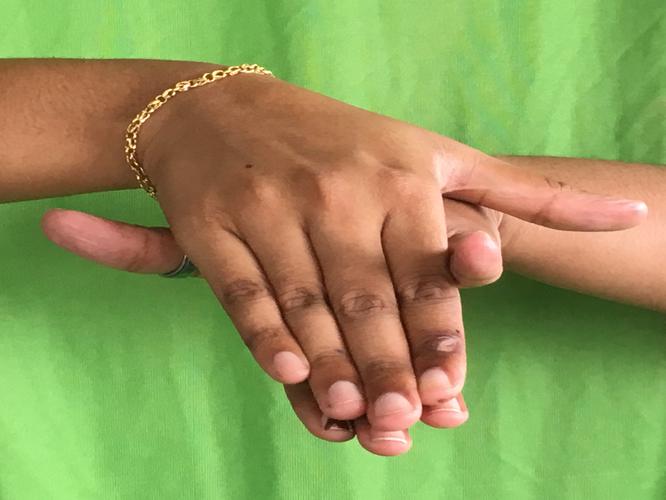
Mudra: Matsya
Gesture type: double_hand